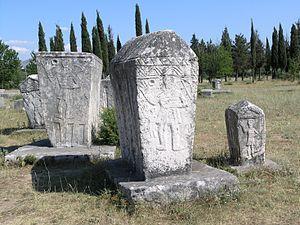
Les Aroumains, en aroumain Armãni sont une population romanophone des Balkans. Appelés « Valaques » par les Grecs, « Tchobans » par les Albanais, « Tsintsars » par les Serbes et « Machedons » ou « Macédo-Roumains » par les Roumains, les Aroumains sont généralement nommés « Vlasi », « Vlahi » ou « Vlaši » par les peuples slaves.